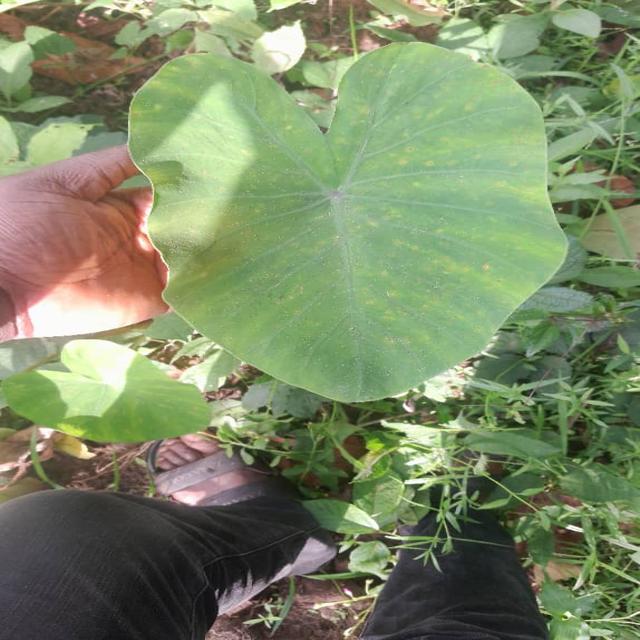
Label: Early_Blight